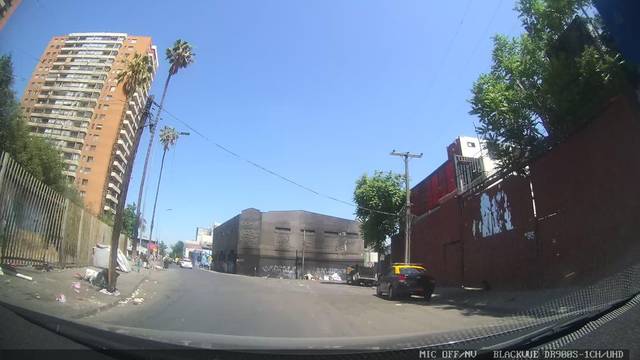
Region: Chile
Coordinates: -33.425, -70.65